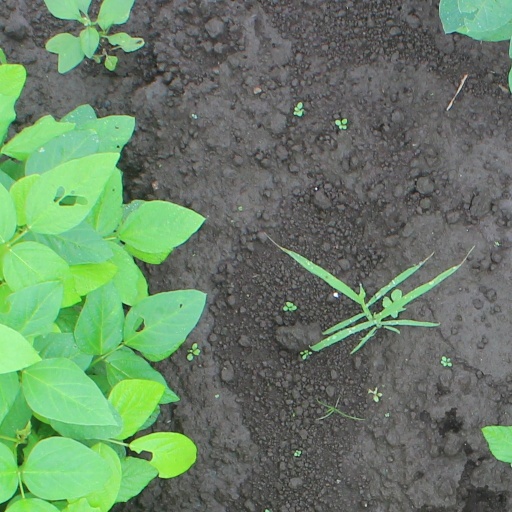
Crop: soybean